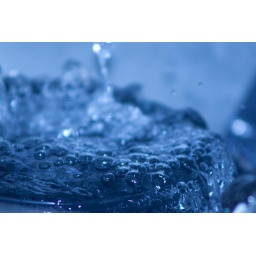
This is water pooling into a bowl in the sink